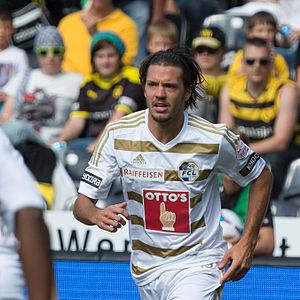
Adrian Winter est un footballeur suisse né le 8 juin 1986 à Thalwil. Il évolue au poste de milieu droit au FC Zurich.